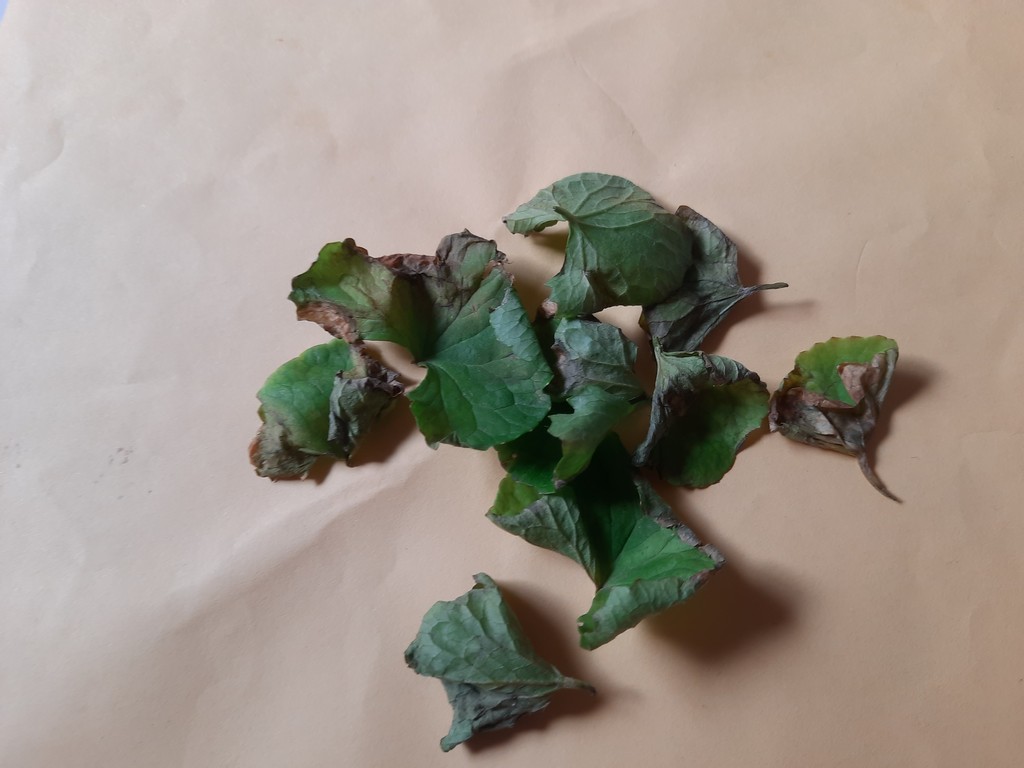
Label: Unhealthy